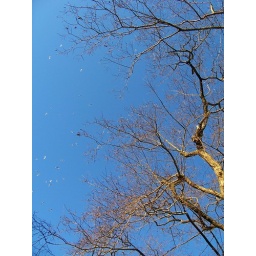
I stopped to get a few pictures of these trees in Sechelt and the birds just happened by!